Anubanini

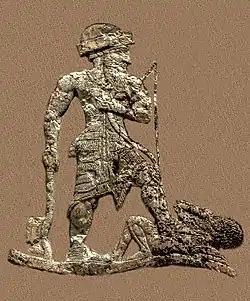
Chief Anubanini of Lullubi, holding an axe and a bow, trampling a foe. Anubanini rock relief, c. 2300 BC. Sar-I Pul, Iran.

Anubanini, also Anobanini (: "An-nu-ba-ni-ni"), was a Chief (𒈗 "Šàr", pronounced "Shar") of the pre-Iranian tribal kingdom of Lullubi in the Zagros Mountains circa 2300 BC, or relatively later during the Isin-Larsa period of Mesopotamia, circa 2000-1900 BC. He is known especially from the Anubanini rock relief, located in Kermanshah Province, Iran.